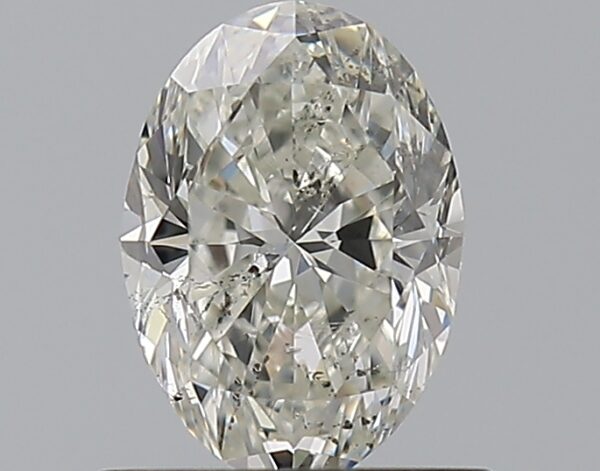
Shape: oval
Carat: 0.7
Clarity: SI2
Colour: I
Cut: GD
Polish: EX
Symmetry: GD
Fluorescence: F
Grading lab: GIA
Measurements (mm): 6.68 x 4.73 x 3.24